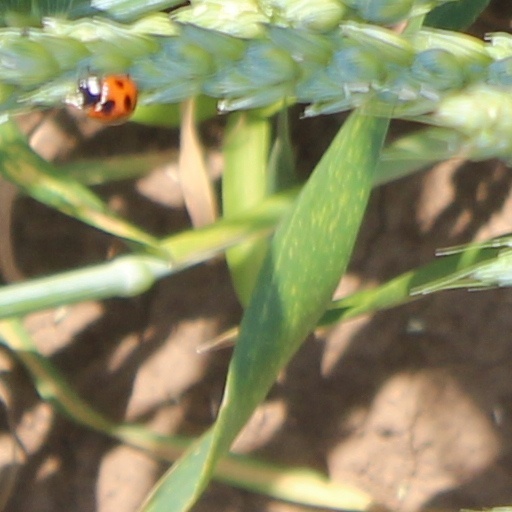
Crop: wheat